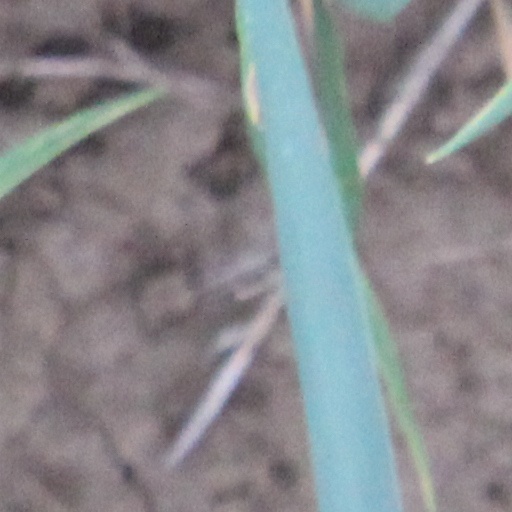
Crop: wheat